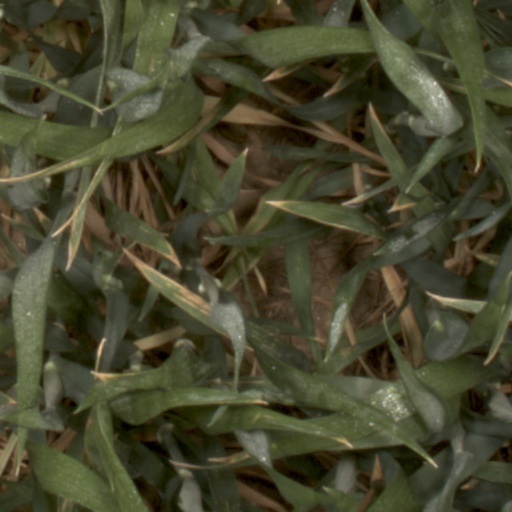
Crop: wheat